Rhythm Tengoku

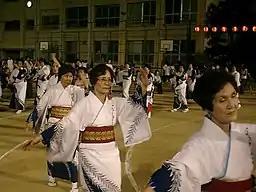
The Bon Odori stage is based on the Japanese Bon Festival.

The game's development began sometime in 2002, under the working title of "Rhythm IQ", when Kazuyoshi Osawa had created a tech demo for the GBA where players could play a drum kit, with each button on the console being designated to a different drum. The Drum Lessons and Concert Hall modes are directly derived from this original concept for the final game, four years later. Originally, the Rhythm Games would have been separated in categories, with each one specializing in different aspects of rhythm; but the ultimate decision was to have the games assorted, with the reasoning being that sorting the games like that could have made the progression much more monotonous.